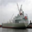
Label: ship